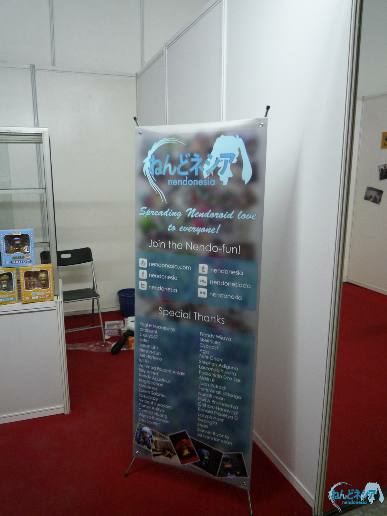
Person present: No